Memorial Mound, Copenhagen

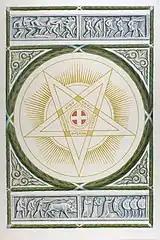
A print depicting the layout (floor) and some of the reliefs

In the early 1920s, Danish-Americans in the United States conceived the idea to erect a memorial in Copenhagen as a counterpoint to the traditions surrounding Rebild Hills celebrations in Jutland.